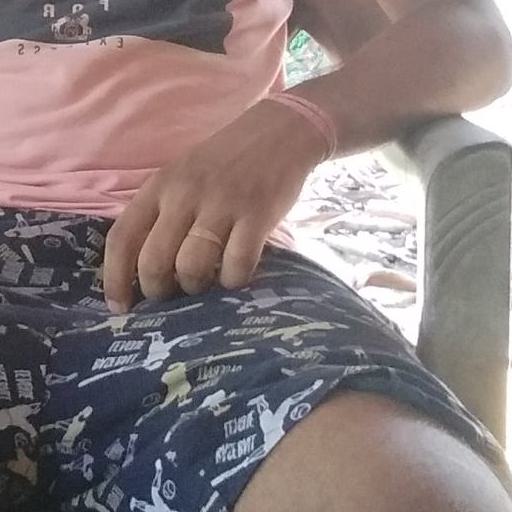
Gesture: no_gesture